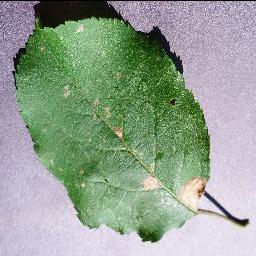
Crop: apple
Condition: black_rot